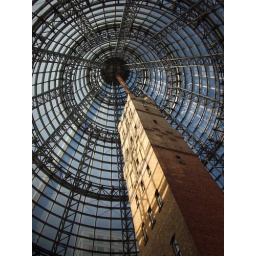
This 50m shot tower is encased under the roof of Melbourne Central shopping centre.